Kusanagi no Tsurugi

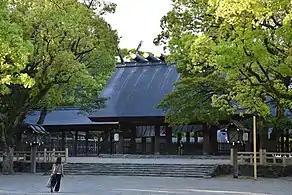
Atsuta Shrine in Nagoya dates back to 100 CE during the reign of Emperor Keikō and houses the sword.

Generations later, during the reign of the 12th Emperor Keikō, was given to the great warrior, Yamato Takeru, as part of a pair of gifts given by his aunt, Yamatohime-no-mikoto, the Shrine Maiden of Ise Shrine, to protect her nephew in times of peril.